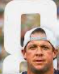
Number: 8